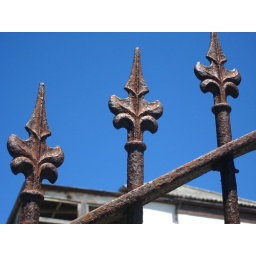
Not sure of the name of the building this fence surrounds but it is just behind Customs House in Newcastle